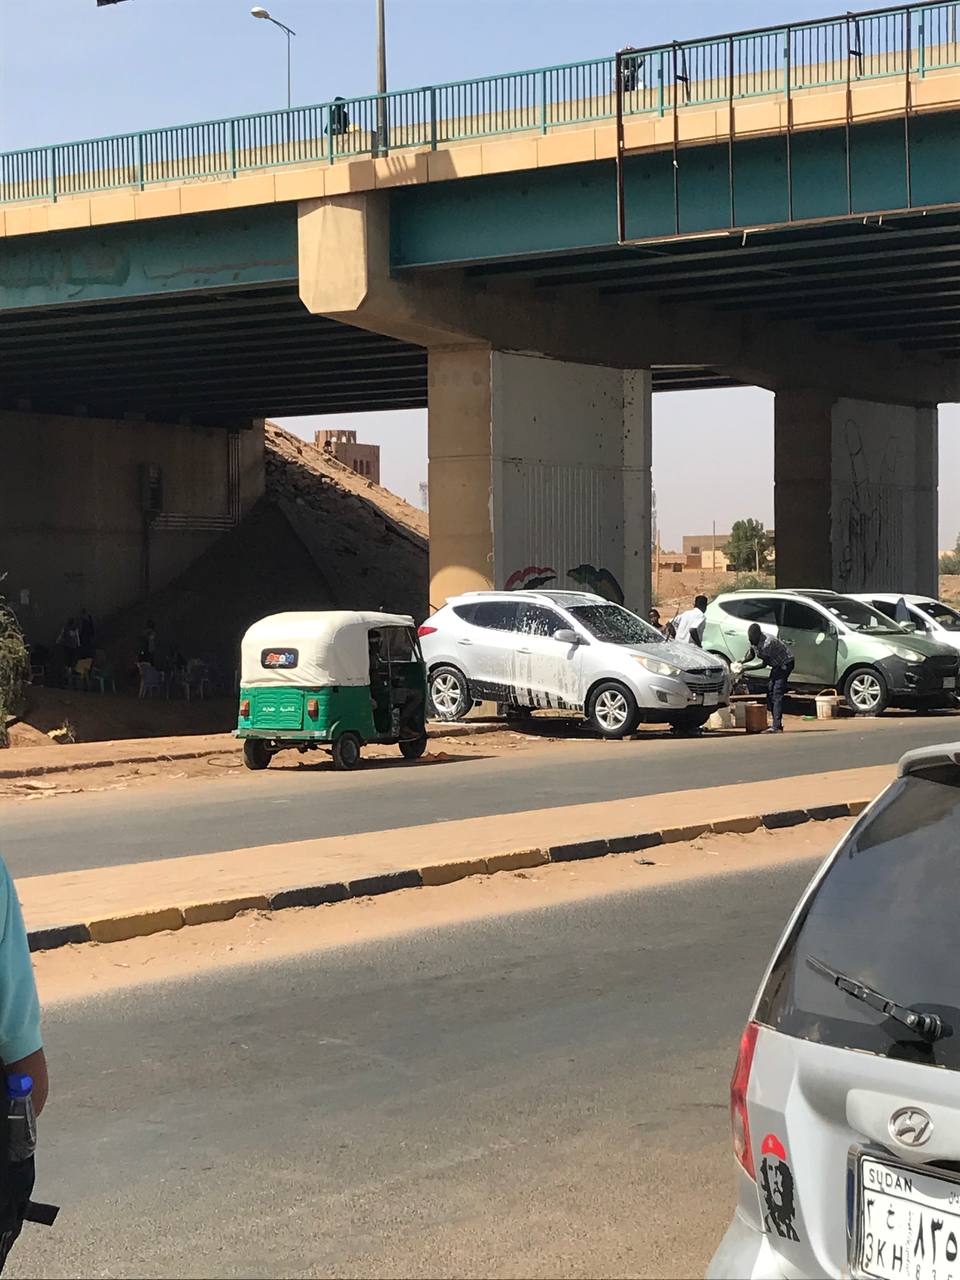
الوصف بالفصحى: سيارات متوقفة تحت الجسر وشخص يغسل سيارة
الوصف بالعامية السودانية: عربات واقفة تحت الكبري وزول بغسل عربية
التصنيف: Urban & City Life
التصنيف الفرعي: Everyday Street Life